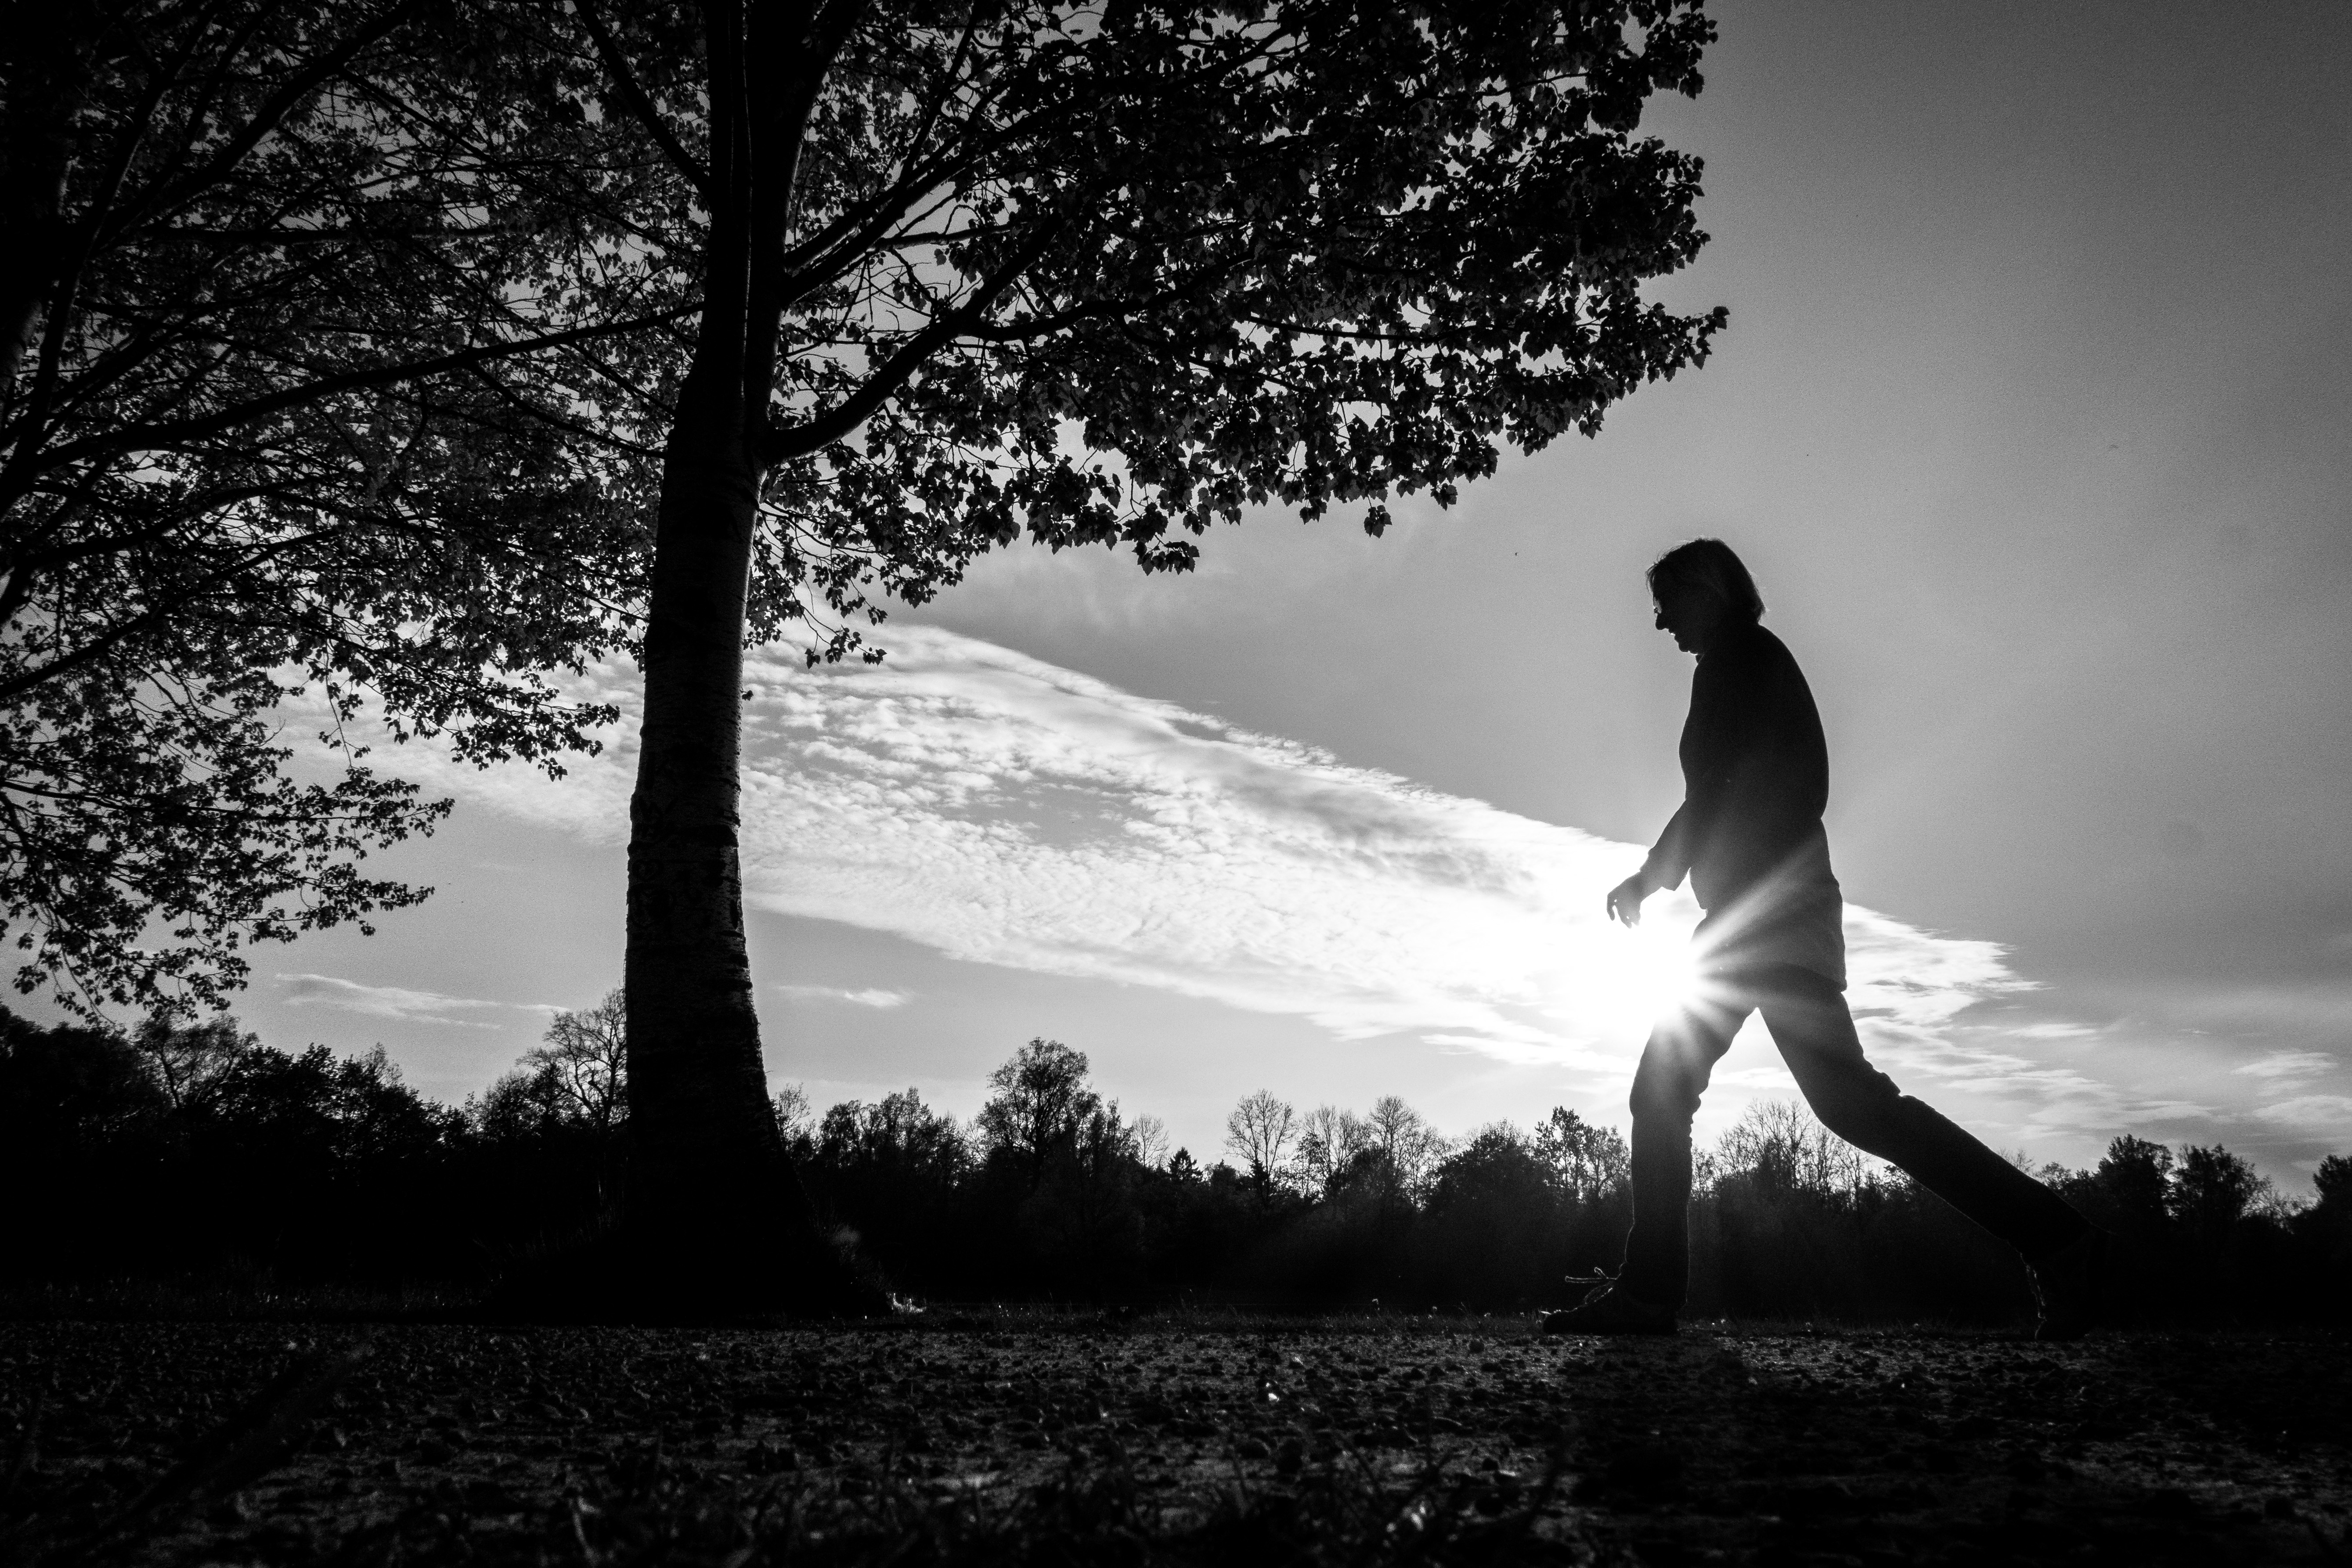
tree, nature, silhouette, pedestrian, walking, light, black and white, people, plant, sky, sun, woman, sunset, white, street, photography, sunlight, morning, explore, contrast, darkness, black, monochrome, streetphotography, flickr, bw, blackandwhite, project, candid, creativecommons, photograph, backlight, germany, deutschland, licht, sw, sonnenuntergang, sonne, scene, bayern, bavaria, schwarzweis, natur, sundown, pflanze, baum, 32, emotion, himmel, menschen, unposed, ungestellt, strasenfotografie, frau, kontrast, gegenlicht, passant, 365, 366, augsburg, erwachsener, project365, projekt, szene, adult, photoaday, pictureaday, project366, streettog, tog, zweisichtde, zweisichtig, querformat, landscapeformat, sonydscrx100ii, sonyrx100ii, flanieren, gehen, schlendern, spazieren, strolling, fusg nger, abendrot, monochrome photography